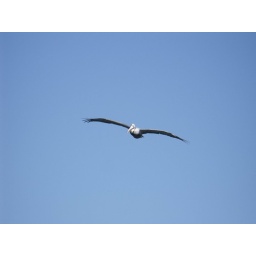
pelican flying in the glorious blue sky